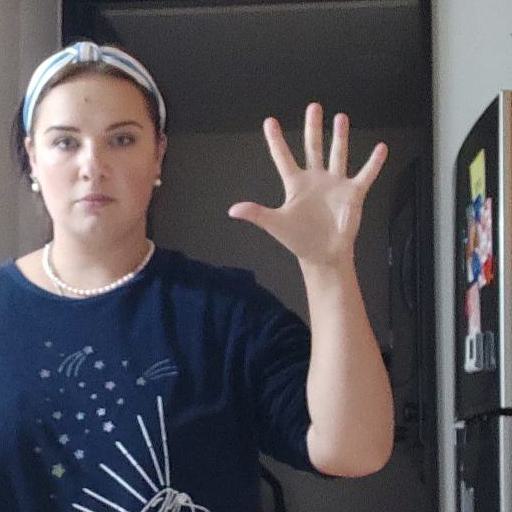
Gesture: palm